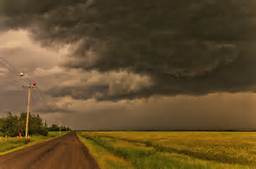
Weather: cloudy or overcast